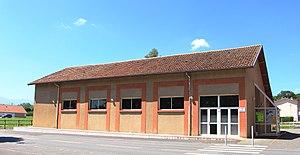
Salle des fêtes de Bordes (Hautes-Pyrénées)
Bordes est une commune française située dans le département des Hautes-Pyrénées, en région Occitanie.